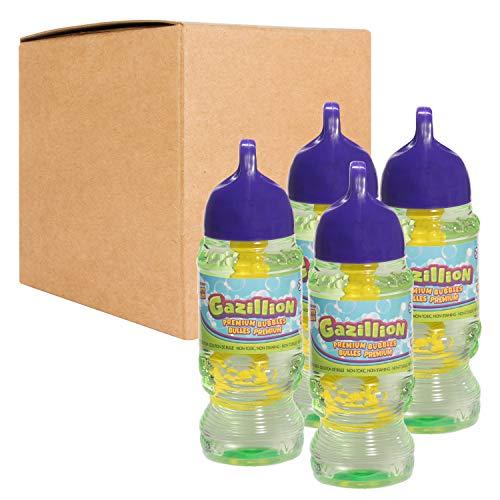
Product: Gazillion Bubbles Solution 10 oz. 4 Pack
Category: Toys & Games | Sports & Outdoor Play | Bubbles
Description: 4 pack of Gazillion 10 oz.
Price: $6.61
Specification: ProductDimensions:2.5x2.5x7inches|ItemWeight:3.05pounds|ShippingWeight:3.05pounds(Viewshippingratesandpolicies)|ASIN:B07PFRV8D8|Itemmodelnumber:36493|Manufacturerrecommendedage:3yearsandup